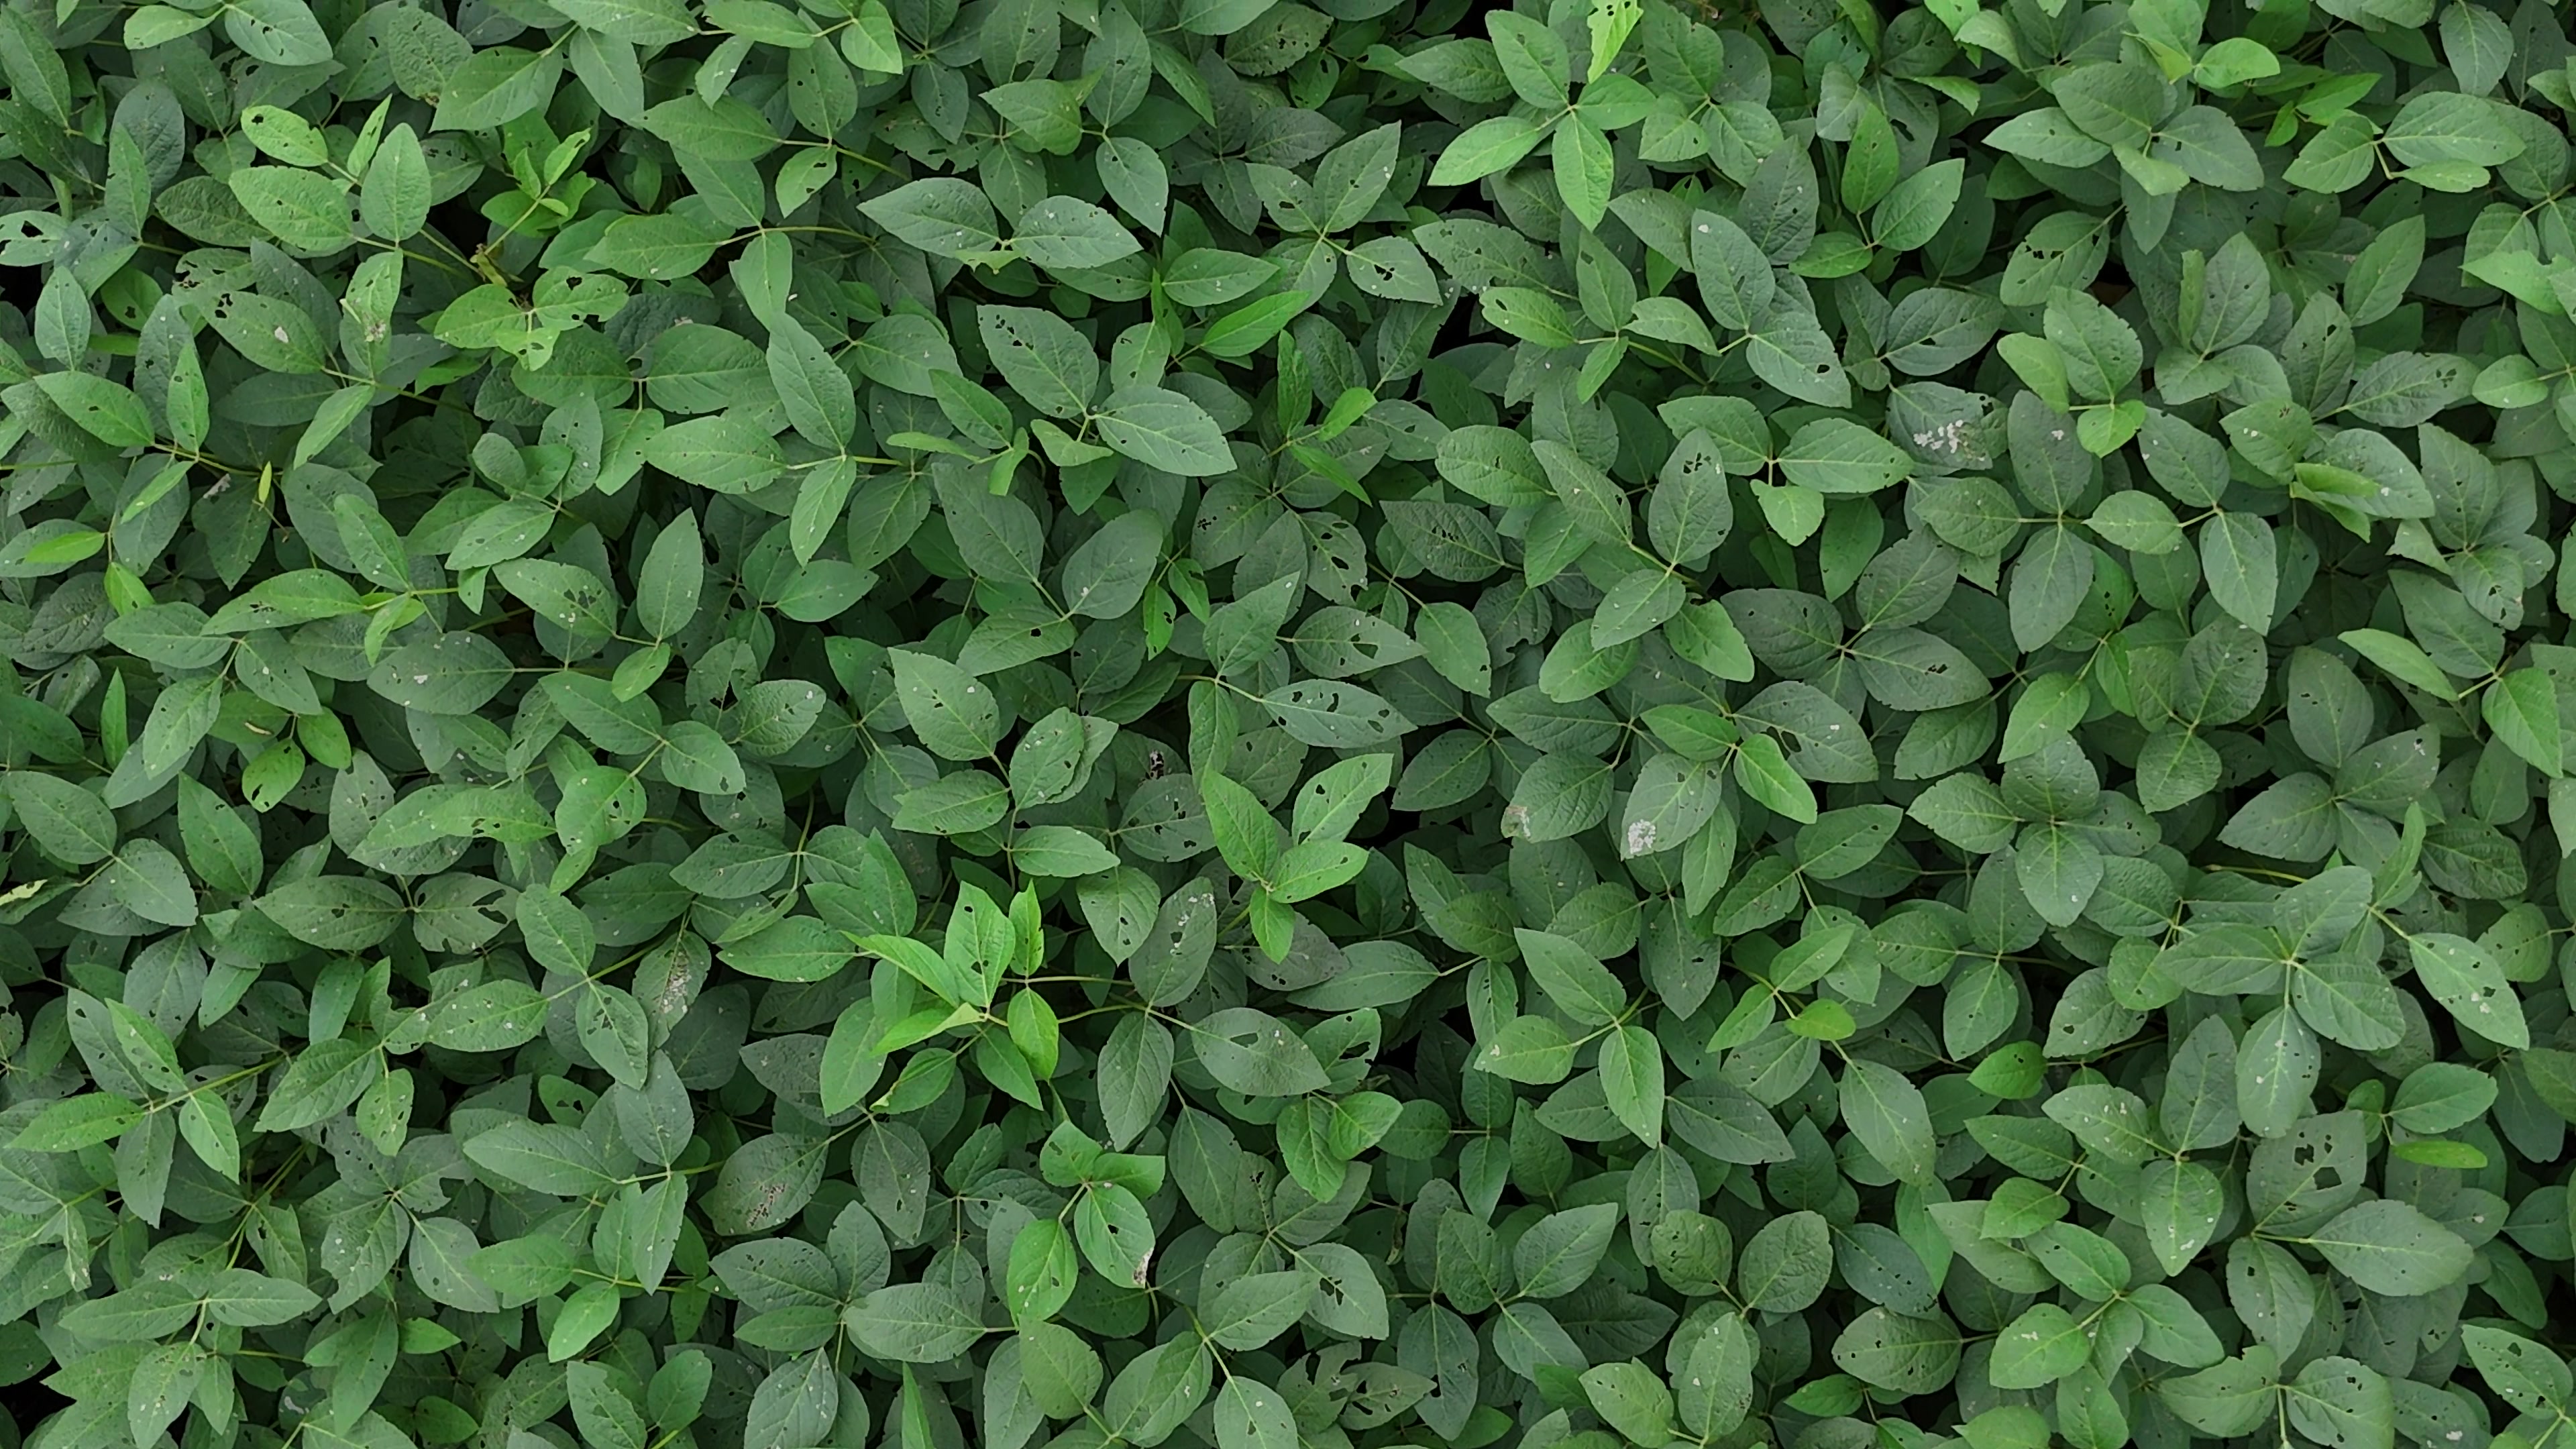
Label: Semilooper_Pest